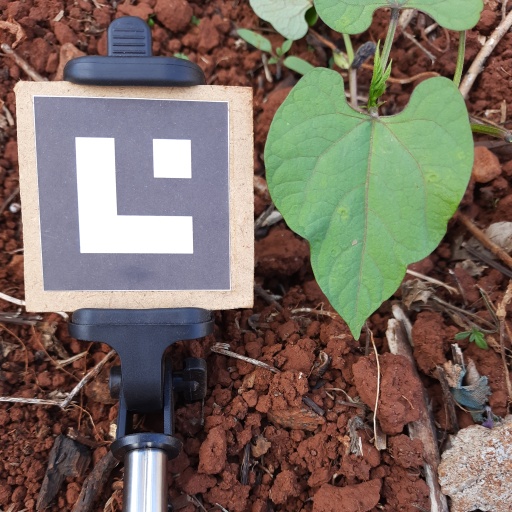
Observations: wavy surface, no eating holes, under cloudy sky